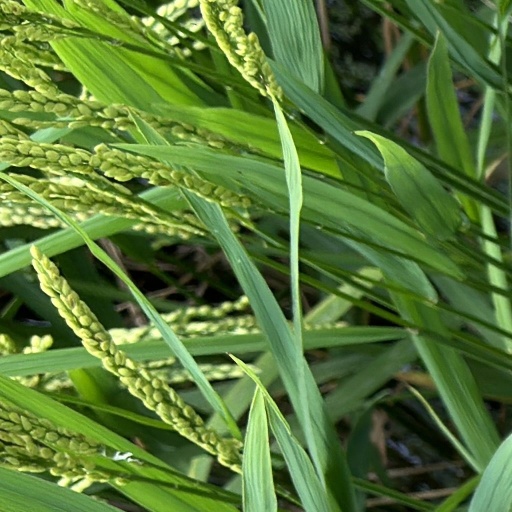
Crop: rice